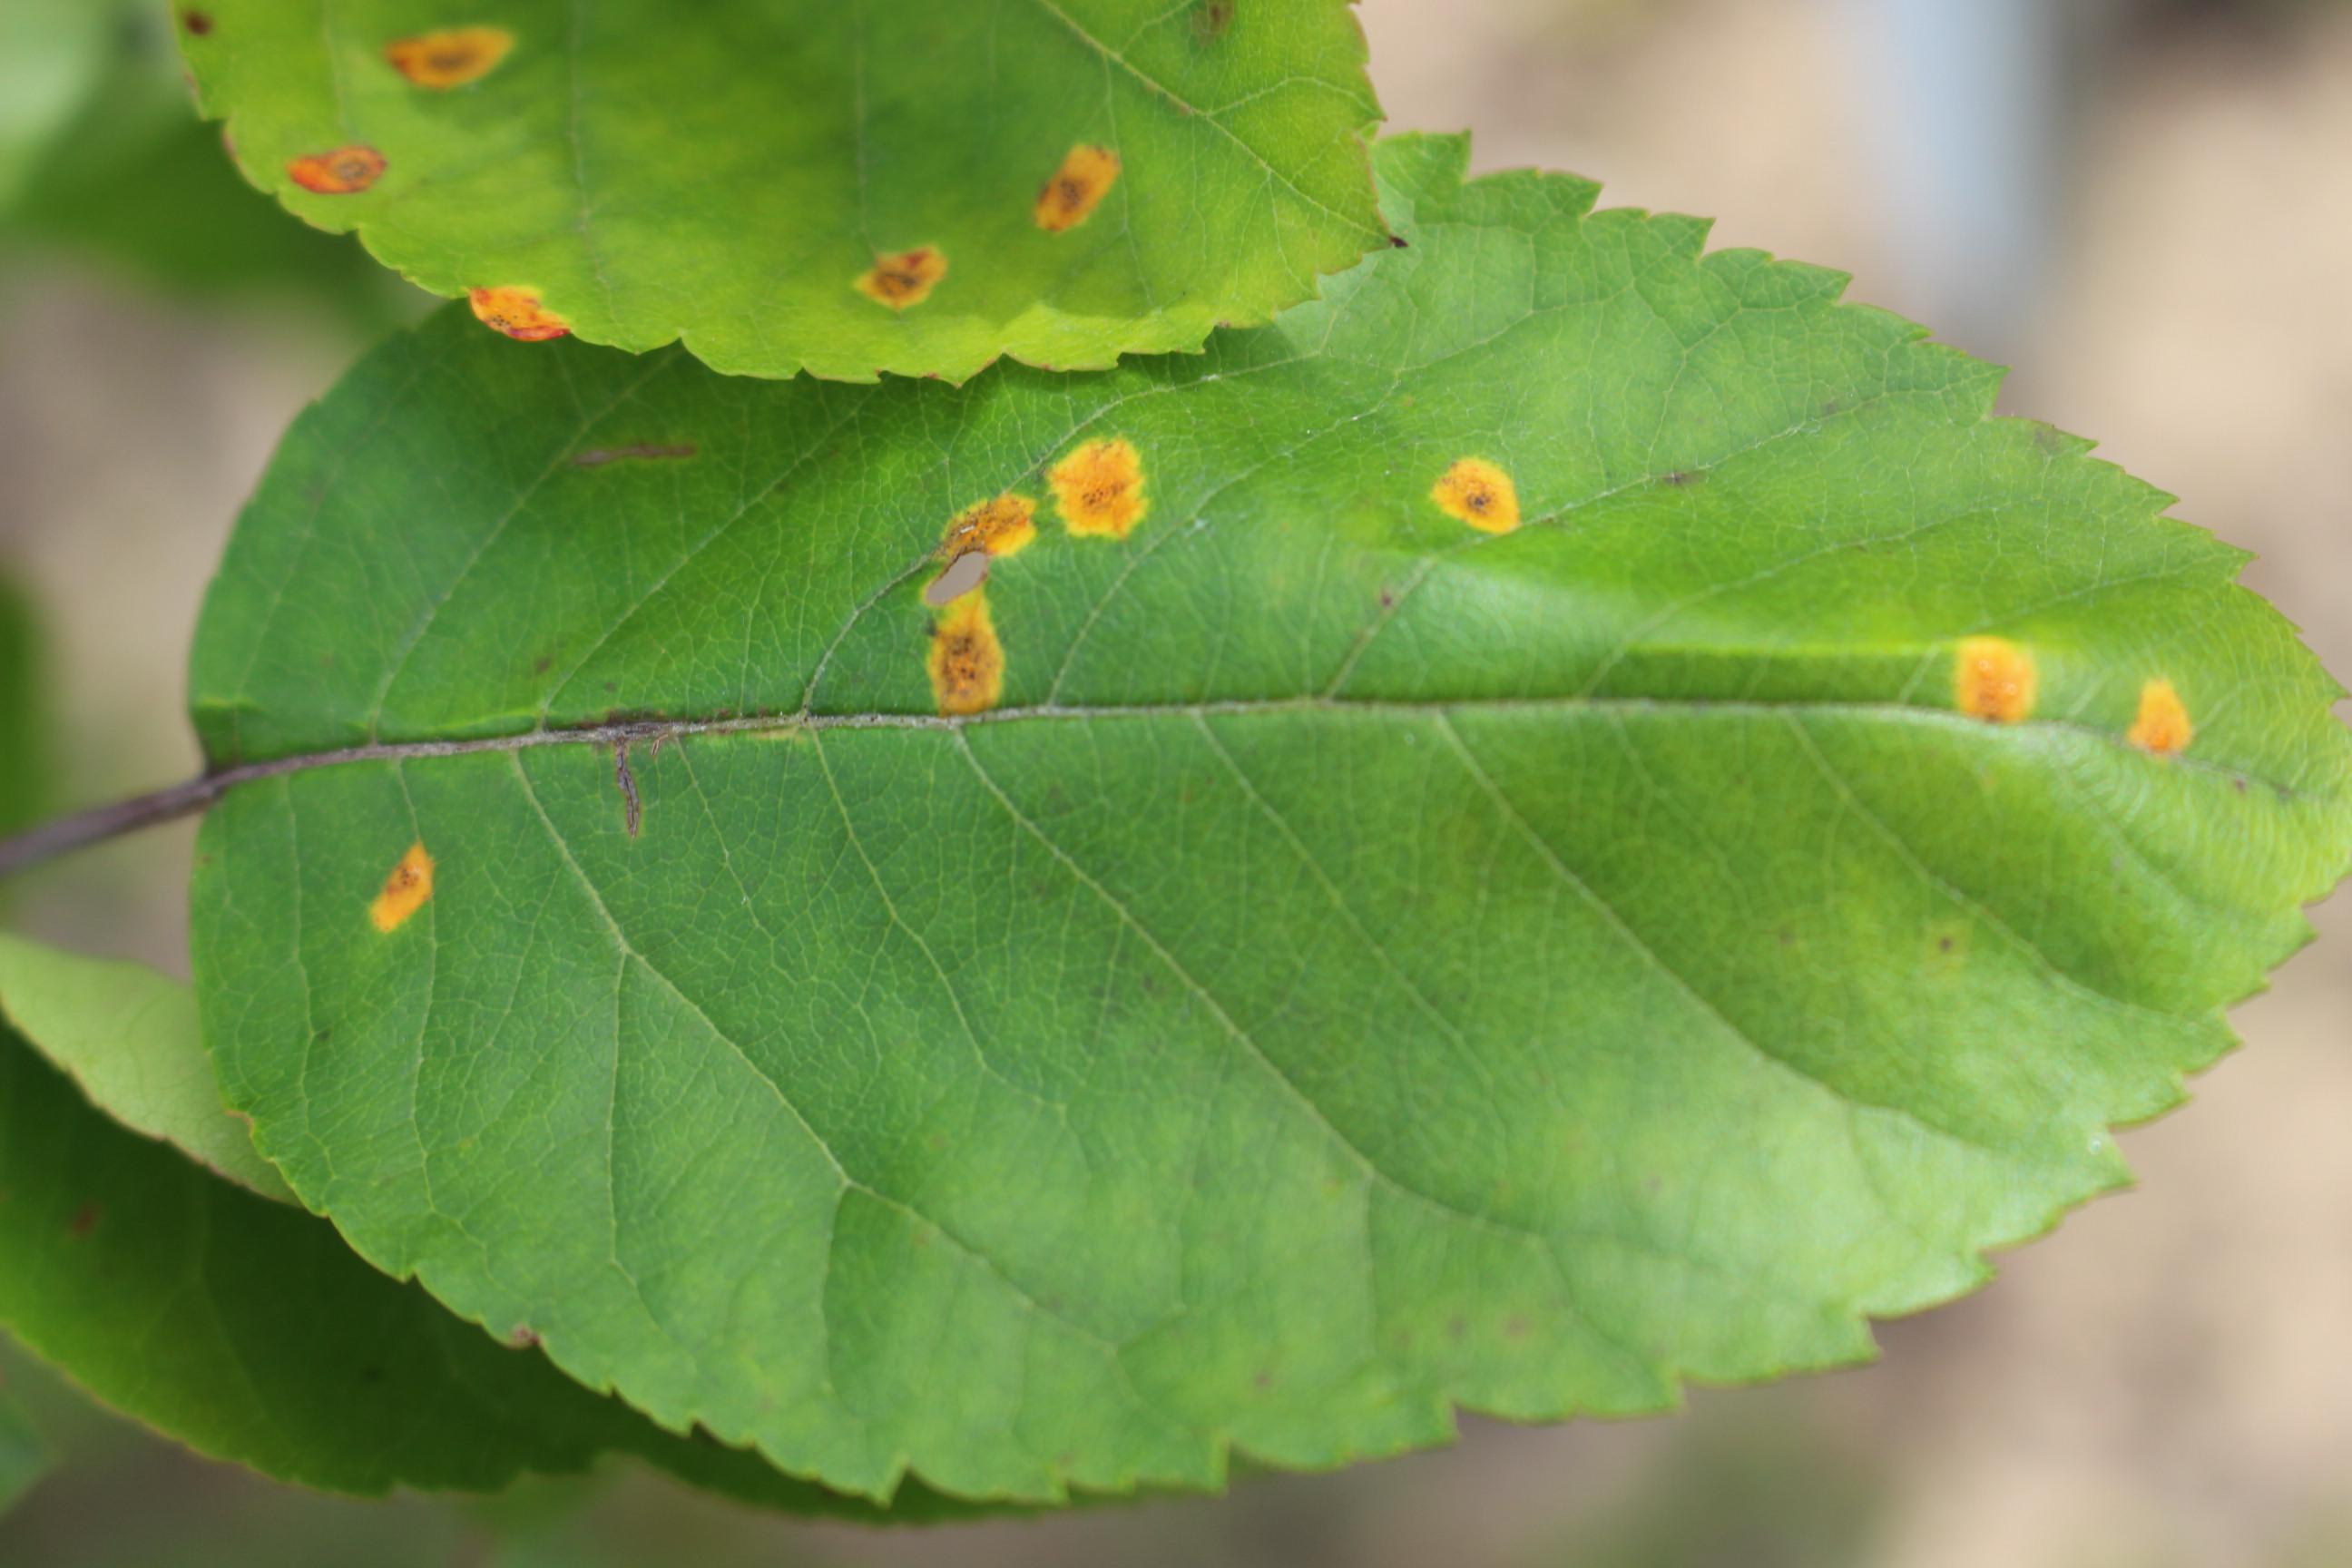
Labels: rust